Standard Star Building

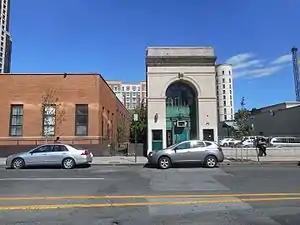

The Standard Star Building is a historic commercial structure located in the Downtown section of New Rochelle, Westchester County, New York. The building, designed by architect Lawrence J. Barnard, was completed in 1924 and is an architecturally significant example of the Italian Renaissance style in New Rochelle. Although it has been altered, these changes occurred only on the Le Count Place façade and the interior of the building. The original Standard Star building exterior remains largely unchanged. It is further historically significant for its association with a long-published New Rochelle newspaper covering life in New Rochelle.